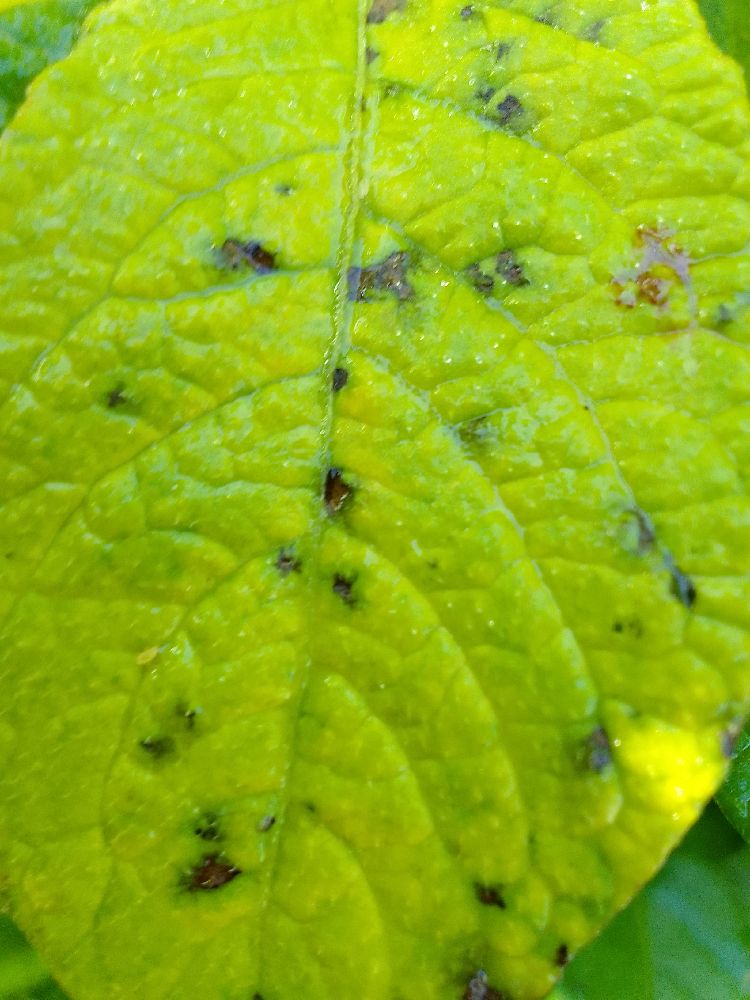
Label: Early blight